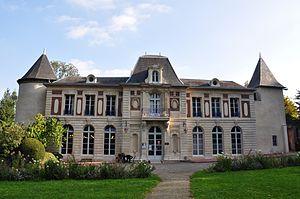
Château de Remicourt, à Villers-lès-Nancy en Meurthe-et-Moselle.
Villers-lès-Nancy est une commune française située dans le département de Meurthe-et-Moselle, en région Grand Est.
La liste des châteaux de Meurthe-et-Moselle recense de manière non exhaustive les châteaux, maisons fortes, mottes castrales, situés dans le département français de Meurthe-et-Moselle. Il est fait état des inscriptions et classements au titre des monuments historiques.
Le château de Rémicourt est située au 149, rue de Vandoeuvre à Villers-lès-Nancy, en banlieue nancéienne.